Yitzhak Molcho

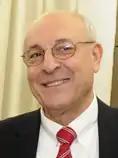
Yitzhak Molcho

Yitzhak Molcho (Hebrew: יצחק מולכו, born c. 1945) is an Israeli lawyer and former chief negotiator in the Israeli negotiating team with the Palestinians on behalf of Israeli Prime Minister, Benjamin Netanyahu.